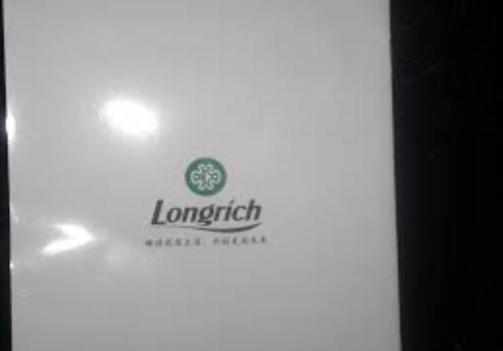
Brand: longrich
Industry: Necessities